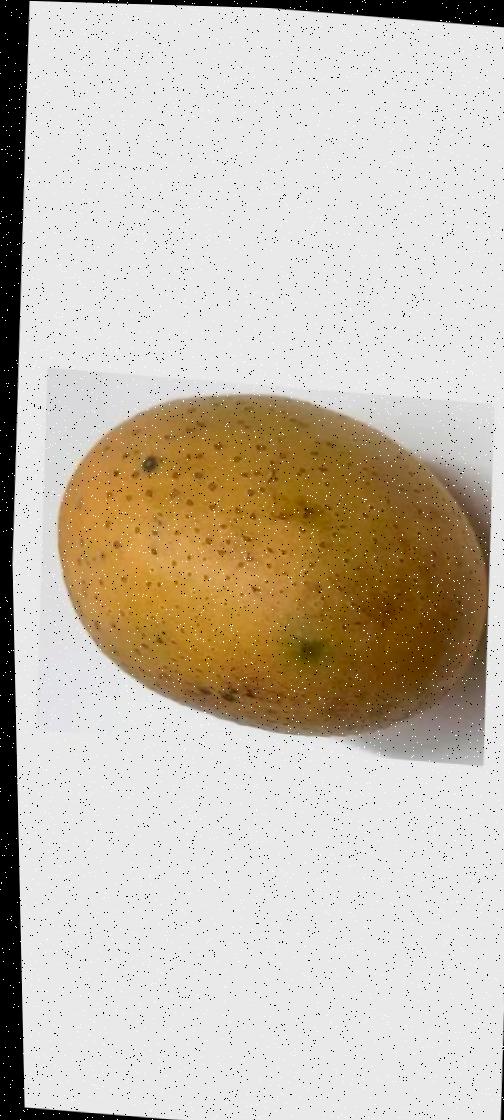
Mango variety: Gourmoti